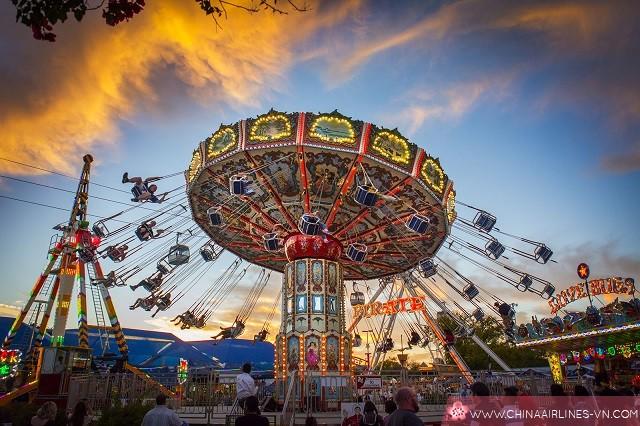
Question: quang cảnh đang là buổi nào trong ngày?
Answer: quang cảnh đang là buổi chiều